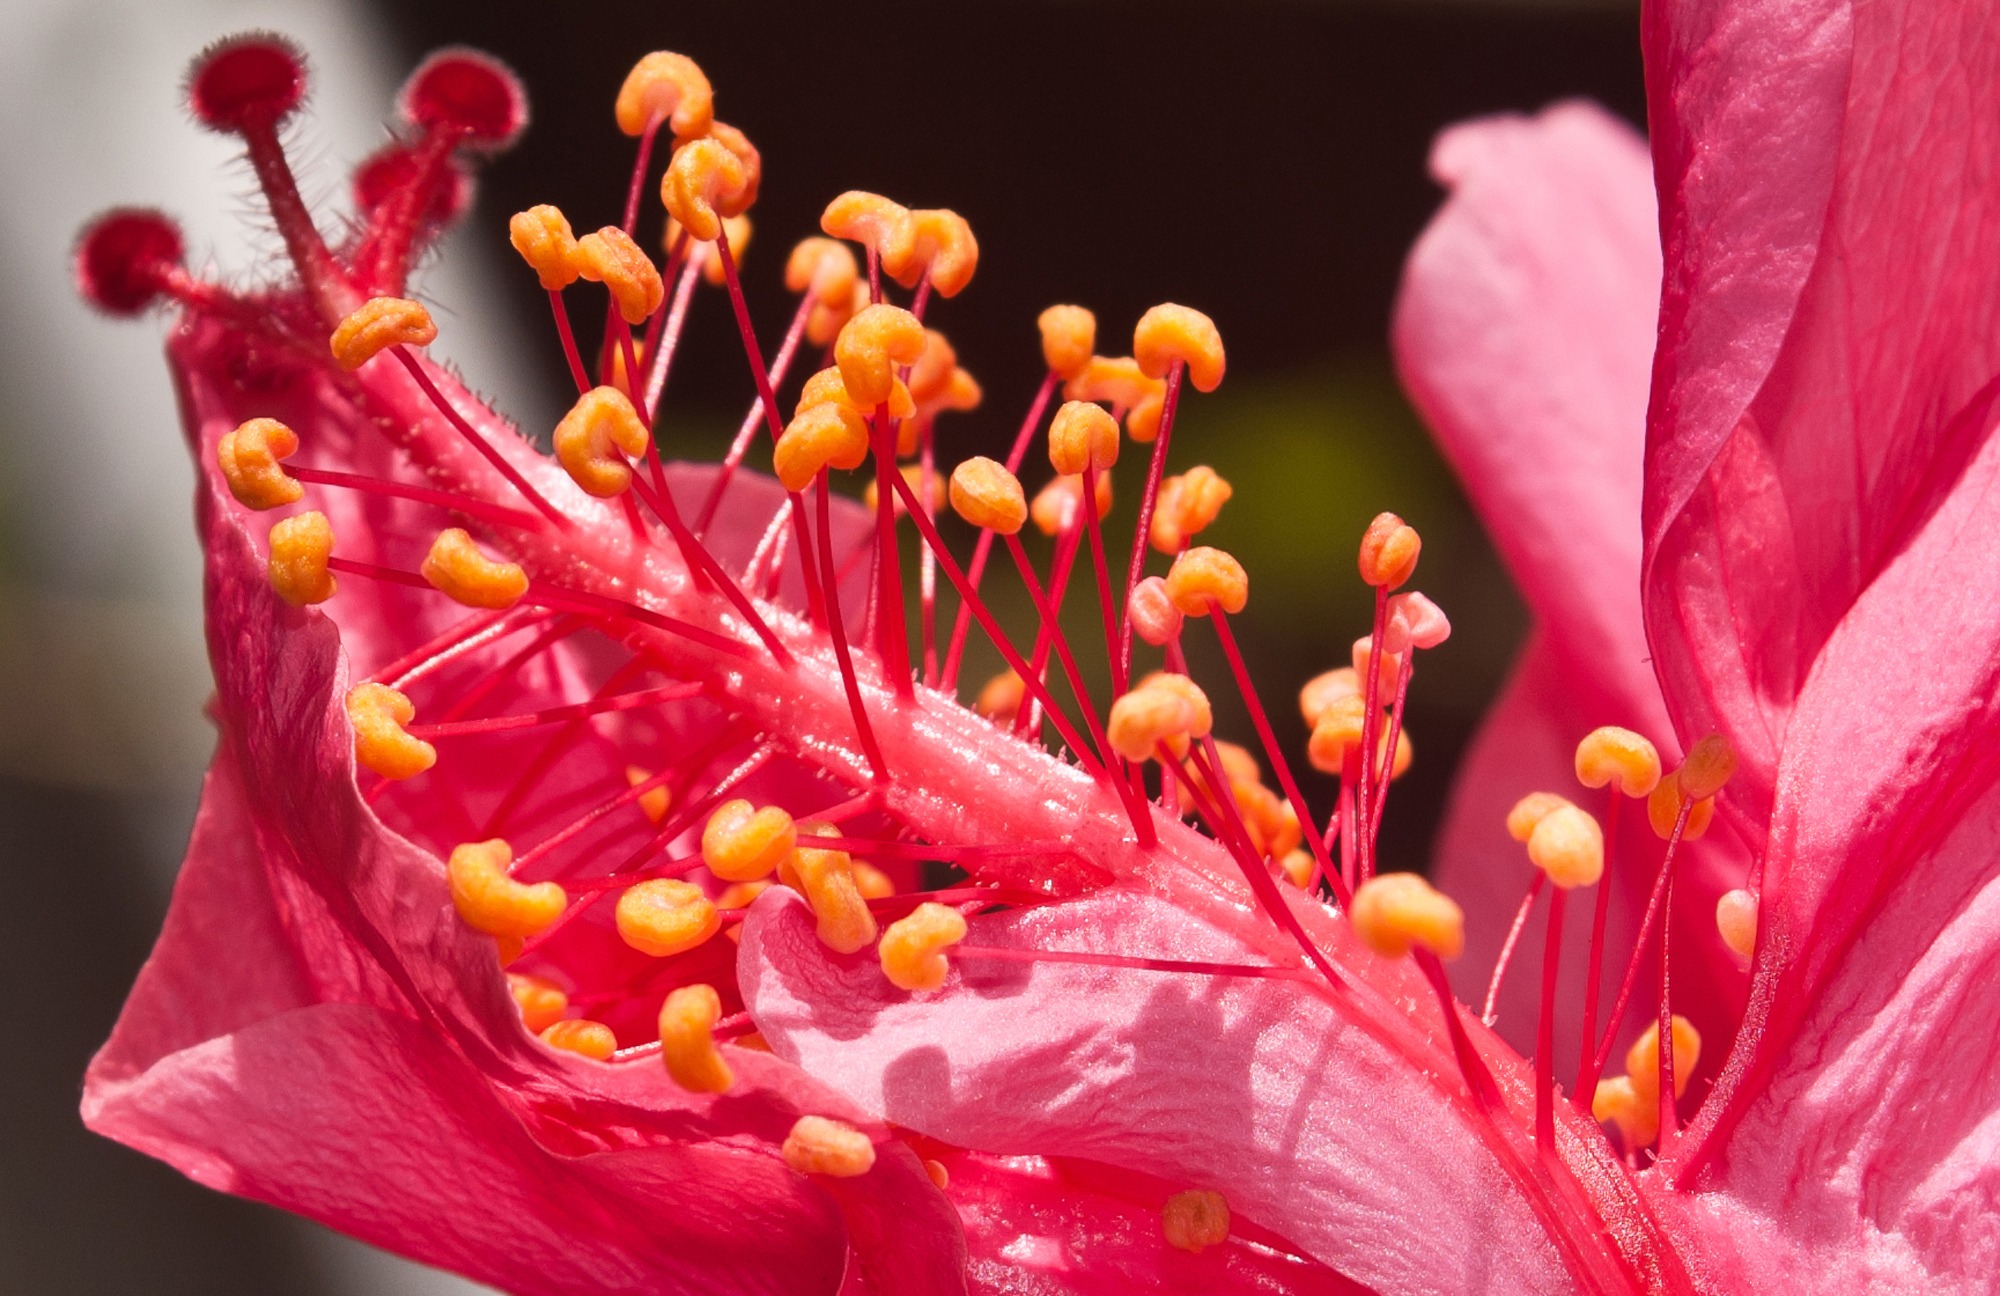
nature, blossom, abstract, plant, photography, leaf, flower, petal, pollen, spring, red, color, pink, flora, close up, petals, macro photography, beautiful flower, flowering plant, land plant